Ishiji Station

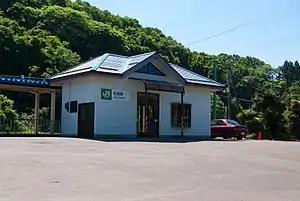
Ishiji Station, June 2010

is a railway station in the city of Kashiwazaki, Niigata, Japan, operated by East Japan Railway Company (JR East).